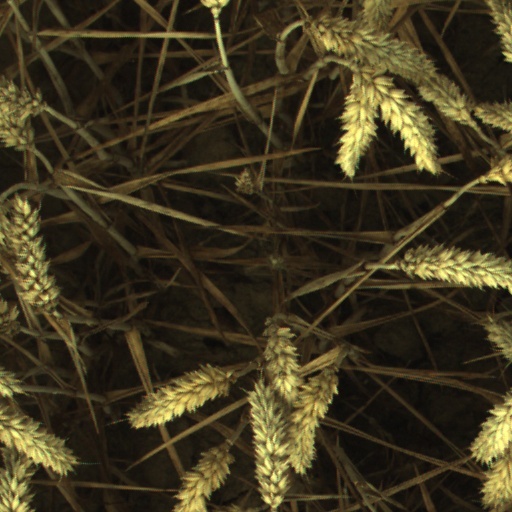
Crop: wheat